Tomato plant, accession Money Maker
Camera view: vertical (180 deg); turntable rotation: 270 degrees
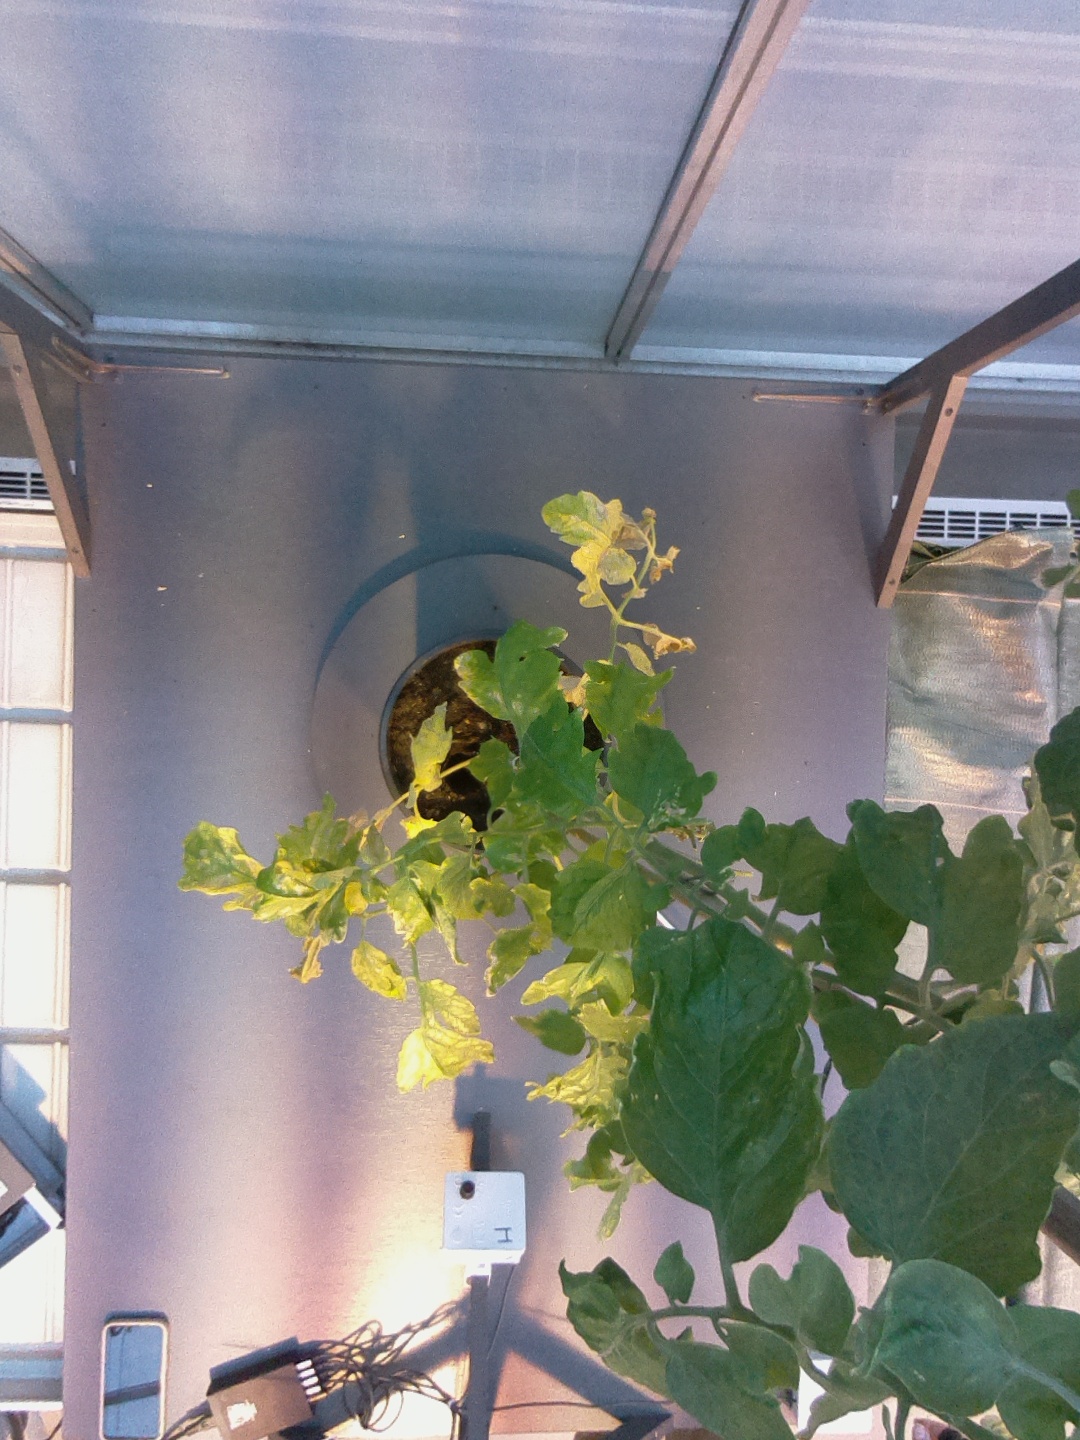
BBCH growth stage 78: 80% -90% of final fruit size